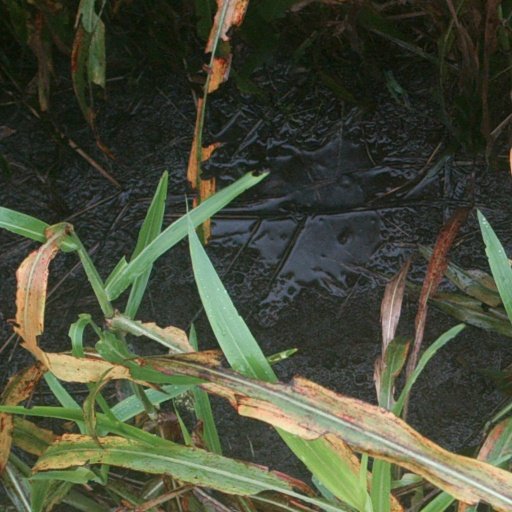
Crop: sorghum